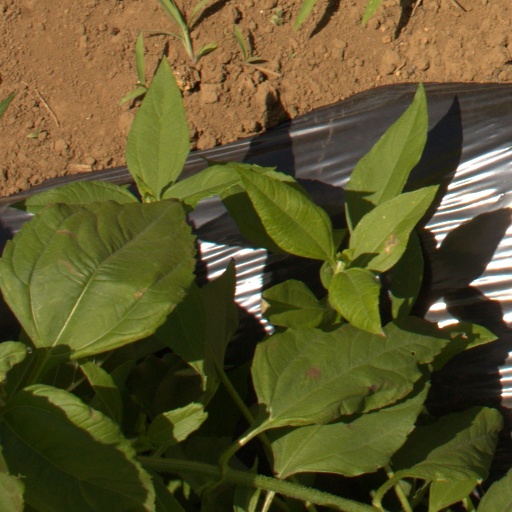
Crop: Jerusalem artichoke